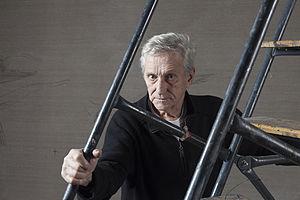
portrait de Vladimir Velickovic dans son atelier © Zarko Vijatovic
Vladimir Veličković, né le 11 août 1935 à Belgrade et mort le 29 août 2019 à Split, est un peintre, dessinateur et graveur français d'origine yougoslave.